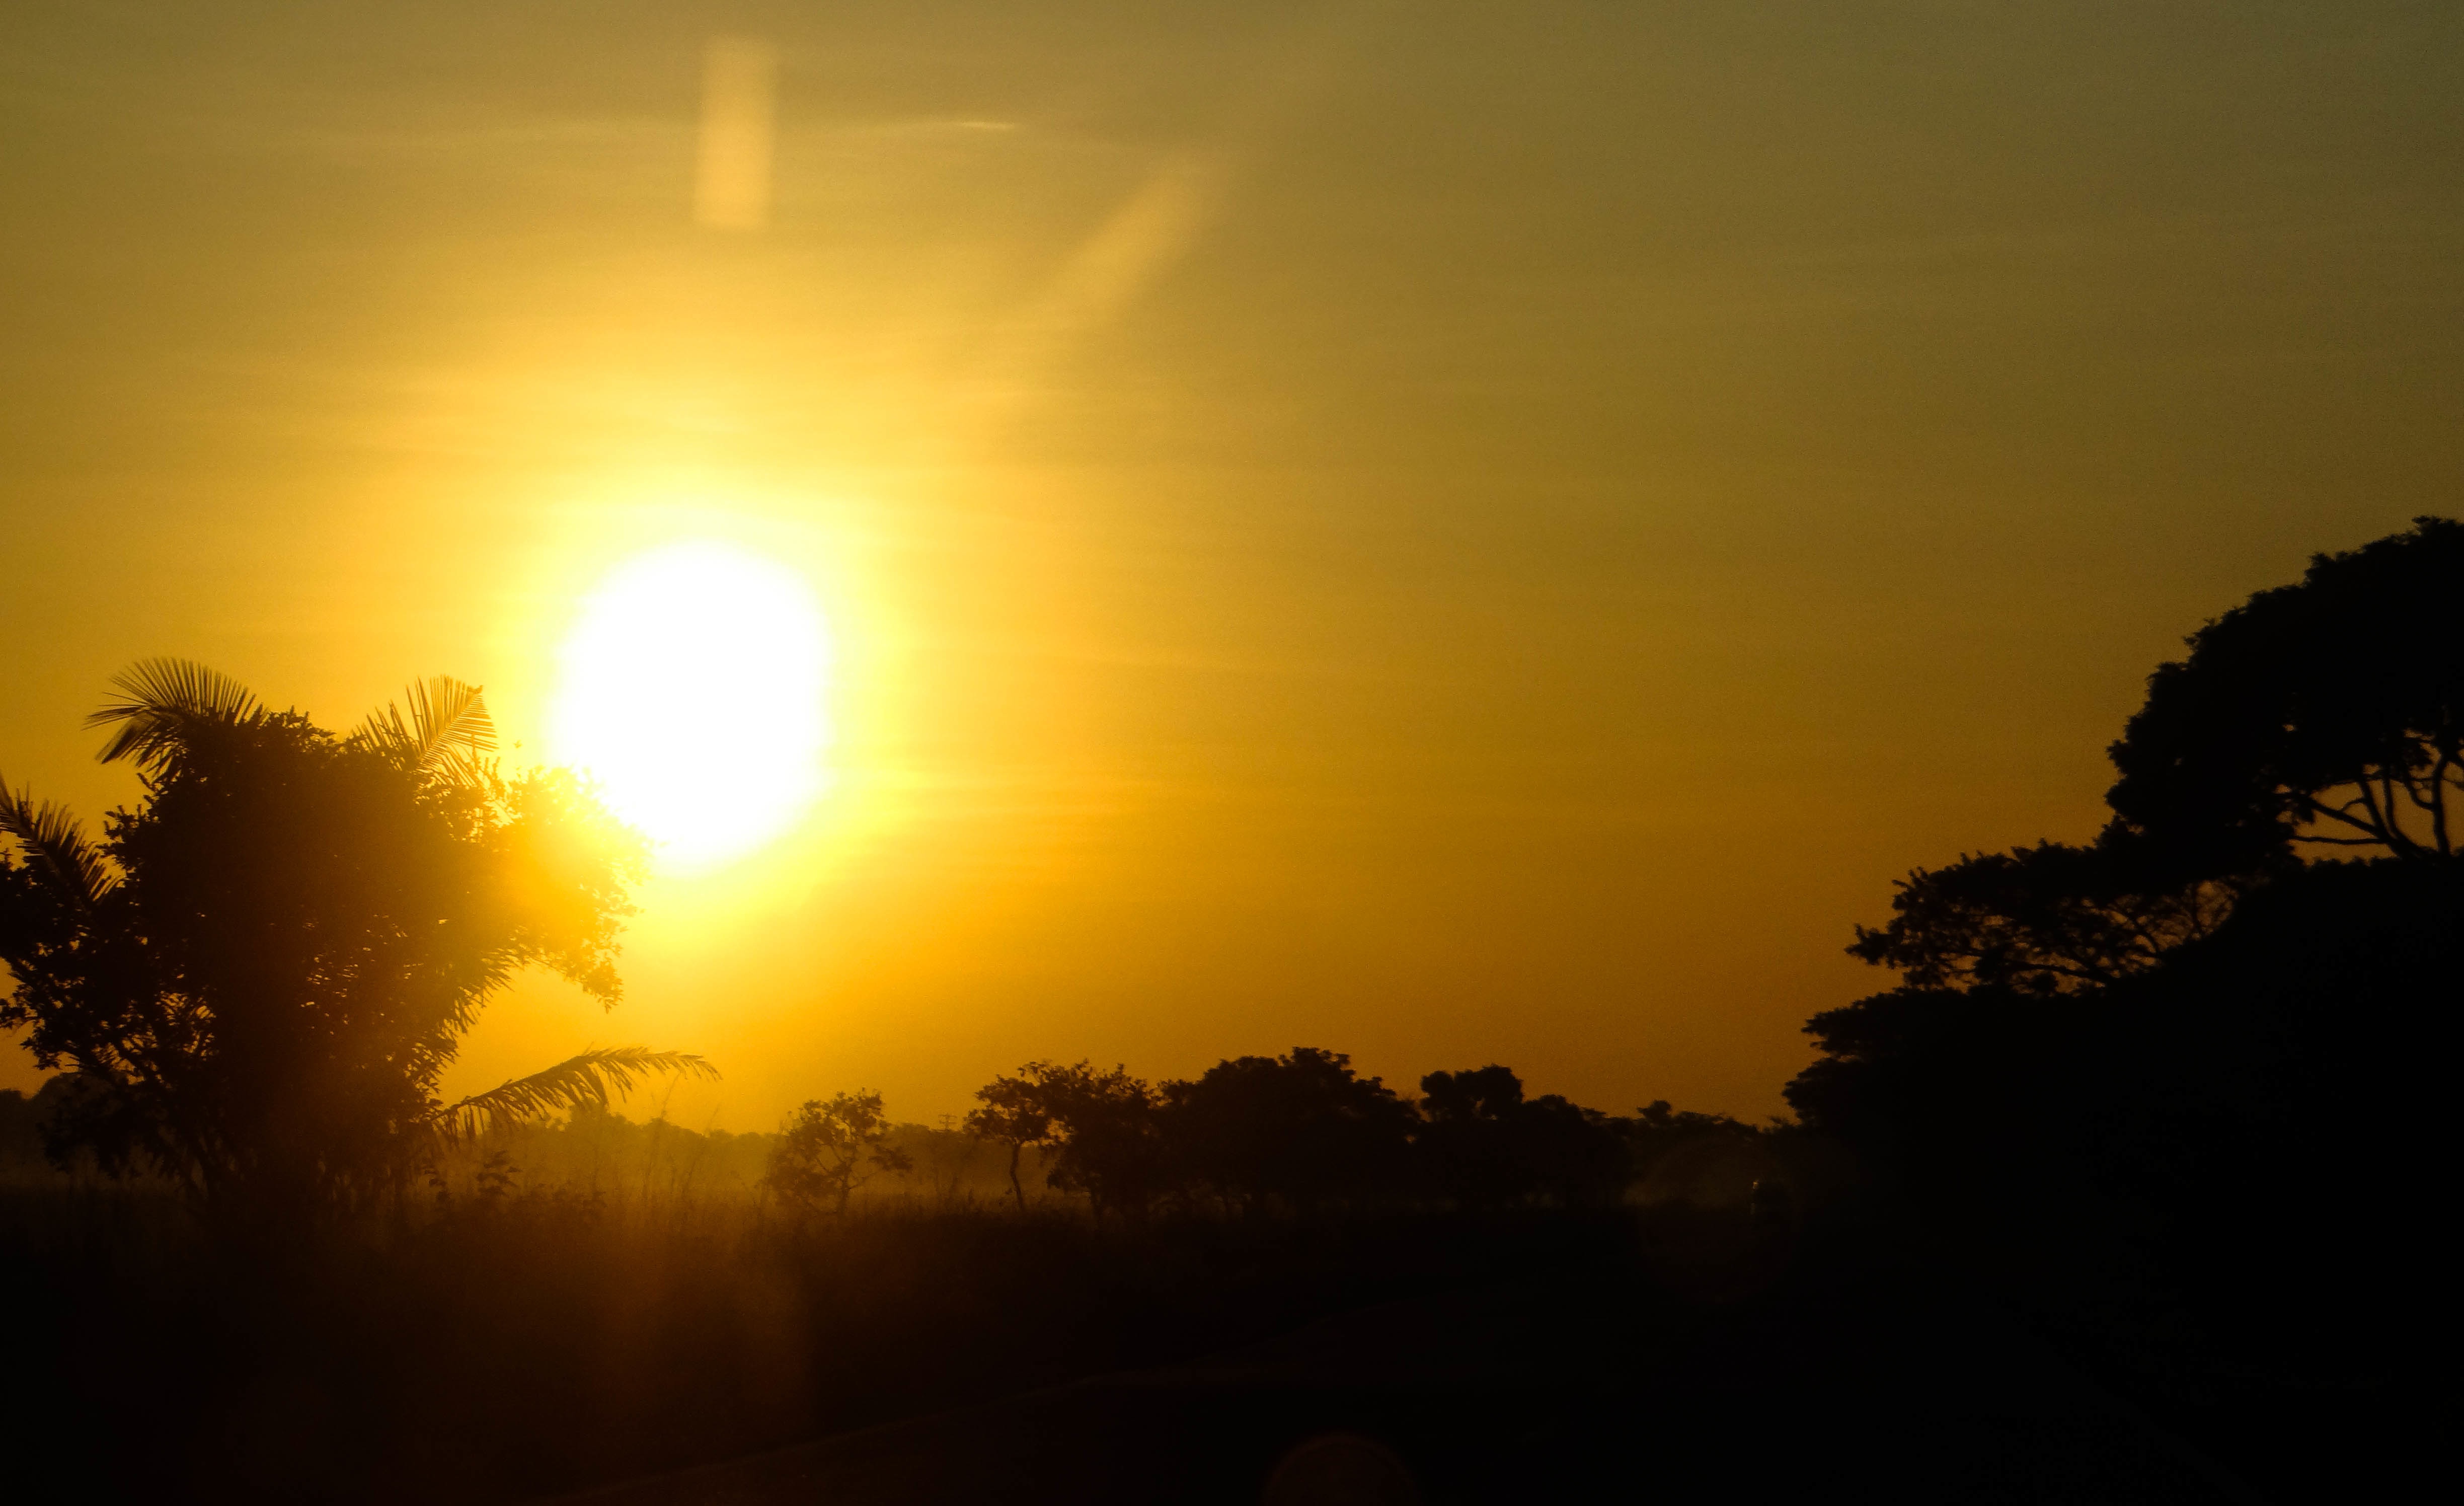
horizon, sky, sun, sunrise, sunset, sunlight, morning, dawn, atmosphere, dusk, evening, afterglow, astronomical object, atmospheric phenomenon, red sky at morning